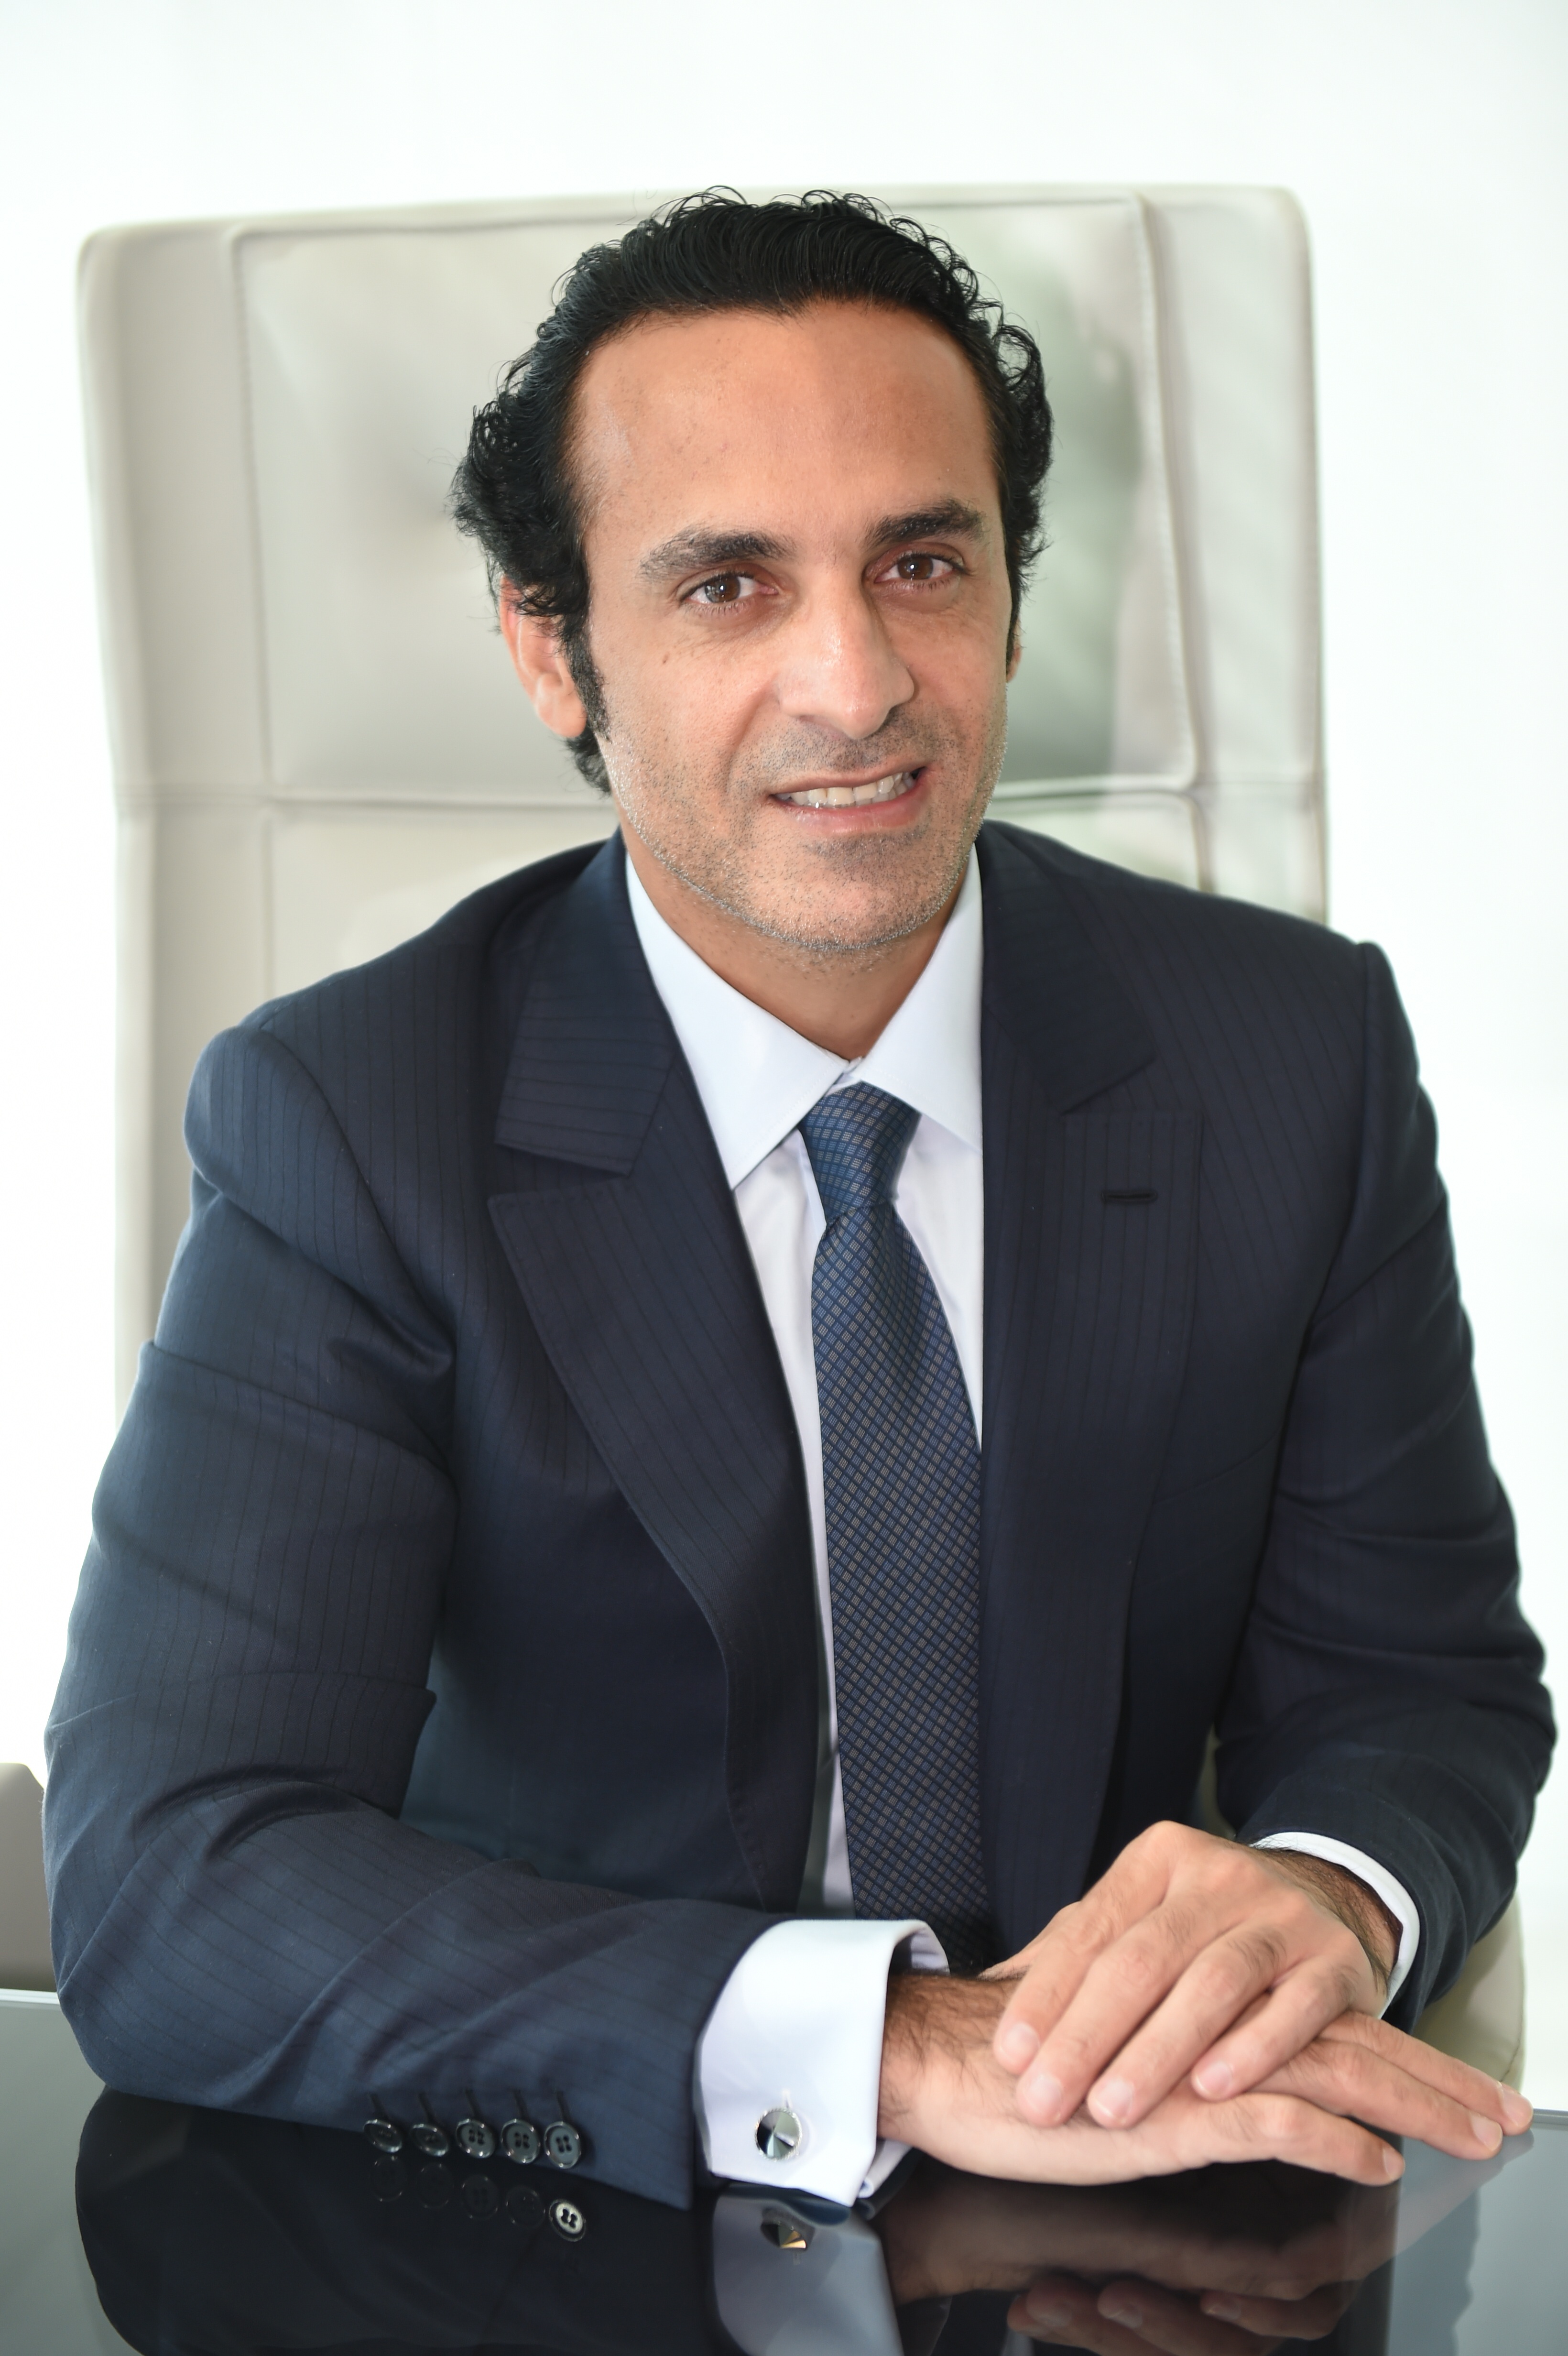
man, person, male, portrait, office, professional, business, profession, costume, businessman, business executive, office style, businessperson, white collar worker